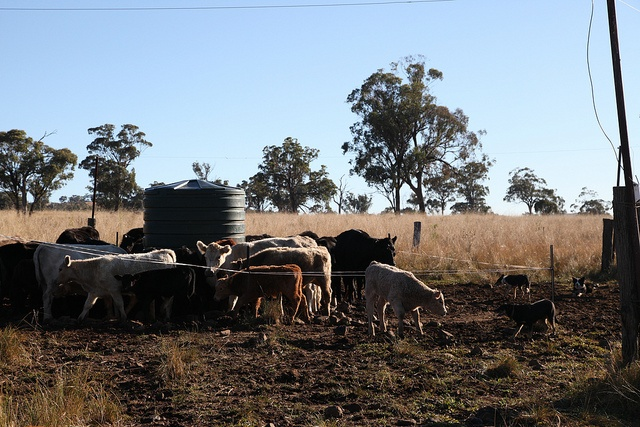
several cattle gather around a large container in an enclosed area of  pasture
a number of animals on a dirt ground with a fence around it
Some cows and calves are standing in a field.
A group of cows is standing by the water tank.
There is a herd of cows together in the field.